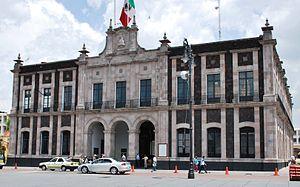
Cet article présente la liste des grandes villes de plus de 60 000 habitants et une hauteur supérieure à 2000 mètres au-dessus du niveau de la mer.